Wilhelm I

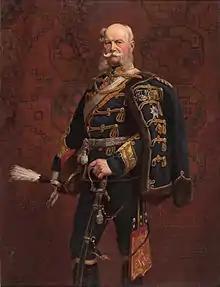
Wilhelm in a hussar's uniform, in a painting by Emil Hünten

On 2 January 1861, Frederick William IV died and Wilhelm ascended the throne as Wilhelm I of Prussia. In July, a student from Leipzig attempted to assassinate Wilhelm, but he was only lightly injured. Like Frederick I of Prussia, Wilhelm travelled to Königsberg and there crowned himself at the Schlosskirche. Wilhelm chose the anniversary of the Battle of Leipzig, 18 October, for this event, which was the first Prussian coronation ceremony since 1701 and the only coronation of a German king after 1806. Wilhelm refused to comply with his brother's wish, expressed in Frederick William's last will, that he should abrogate the constitution.